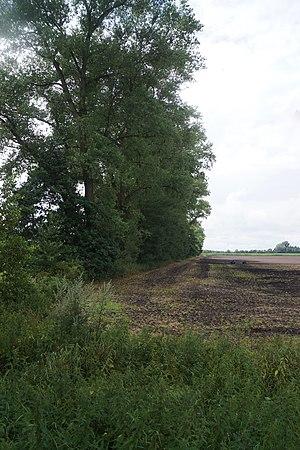
Bimöhlen, Allemagne: La Holmau en direction ouest